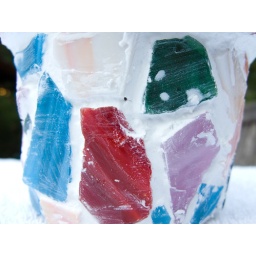
mosaic flower pot by Mandy